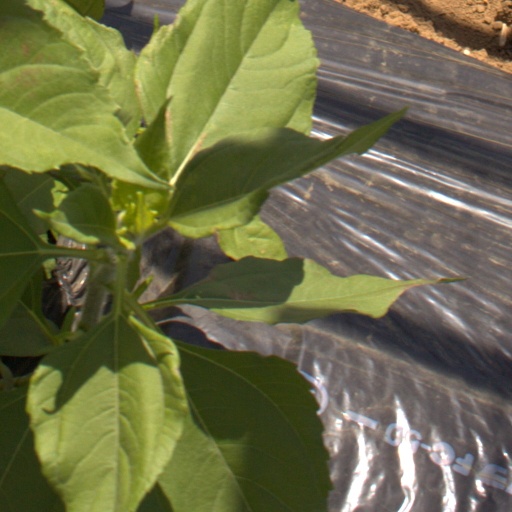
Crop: Jerusalem artichoke